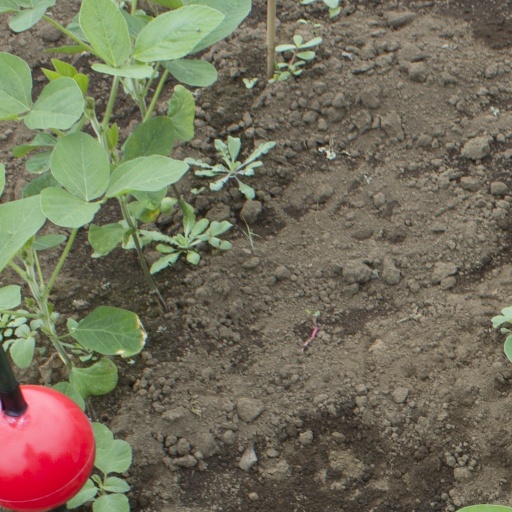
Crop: soybean